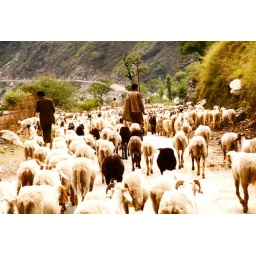
The scenery of the river by animals is often witnessed in India.